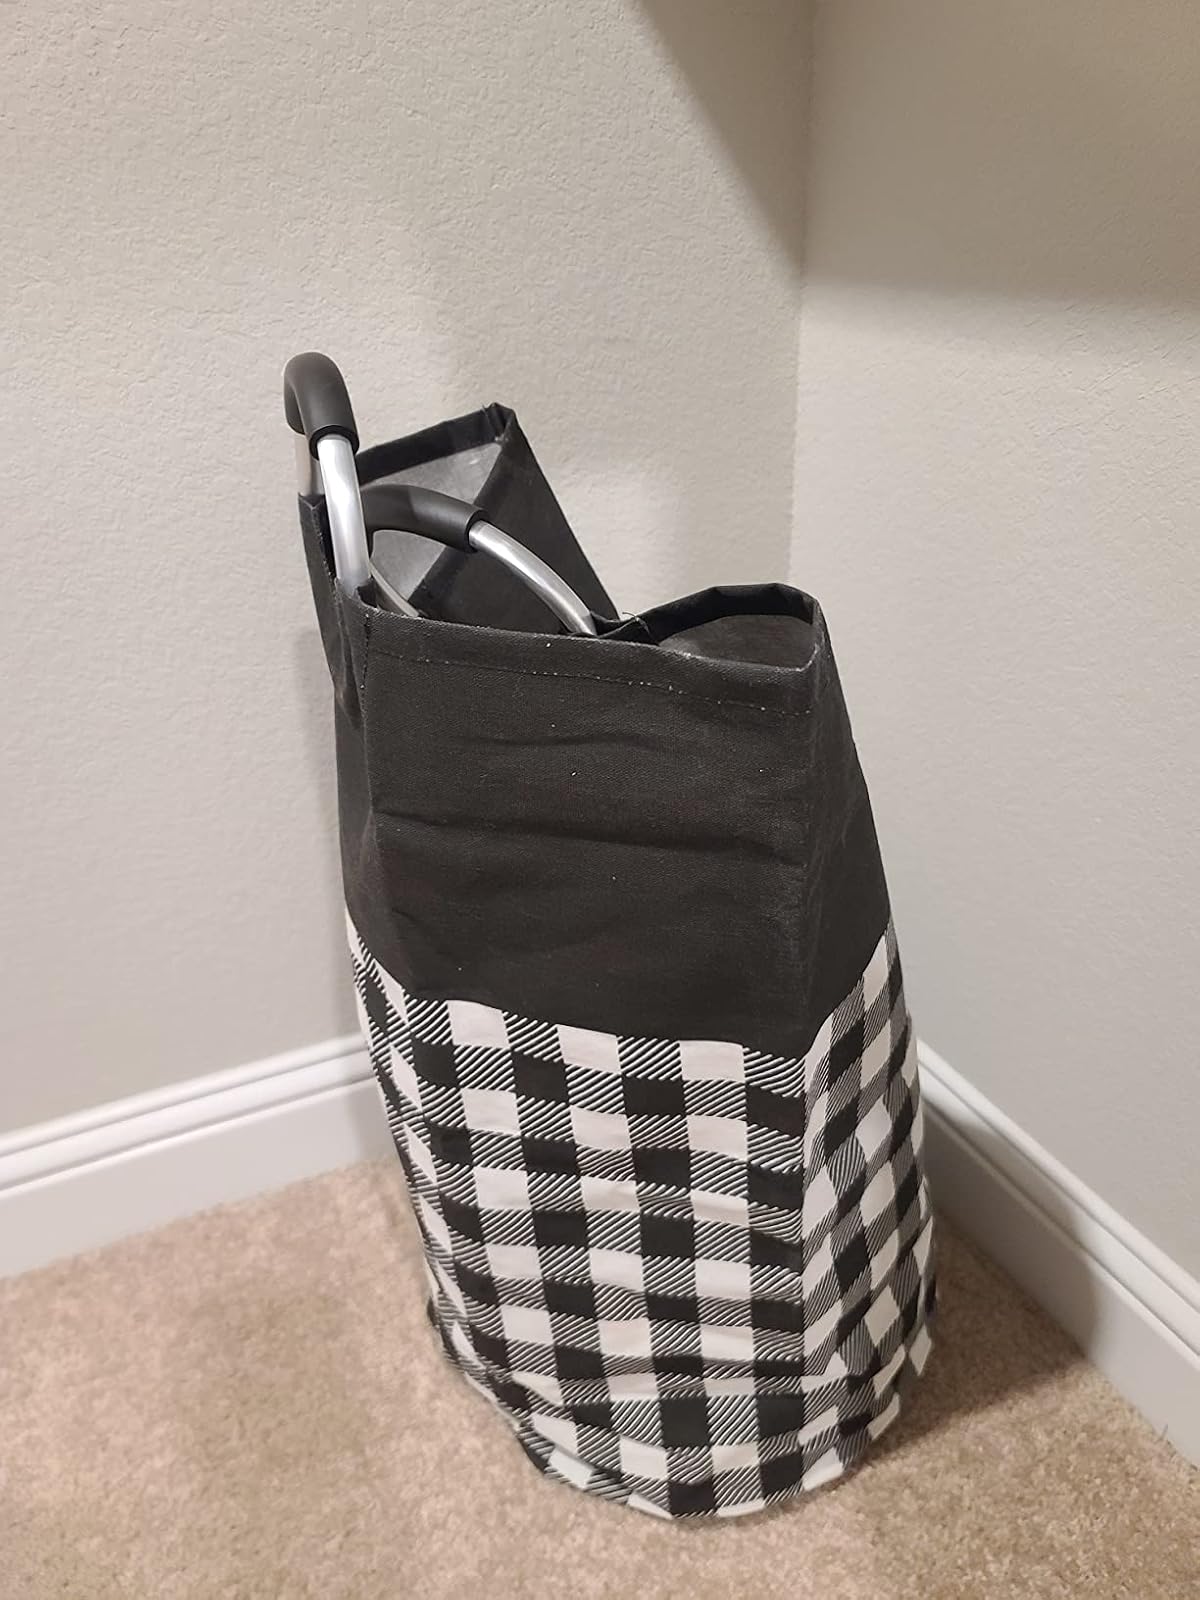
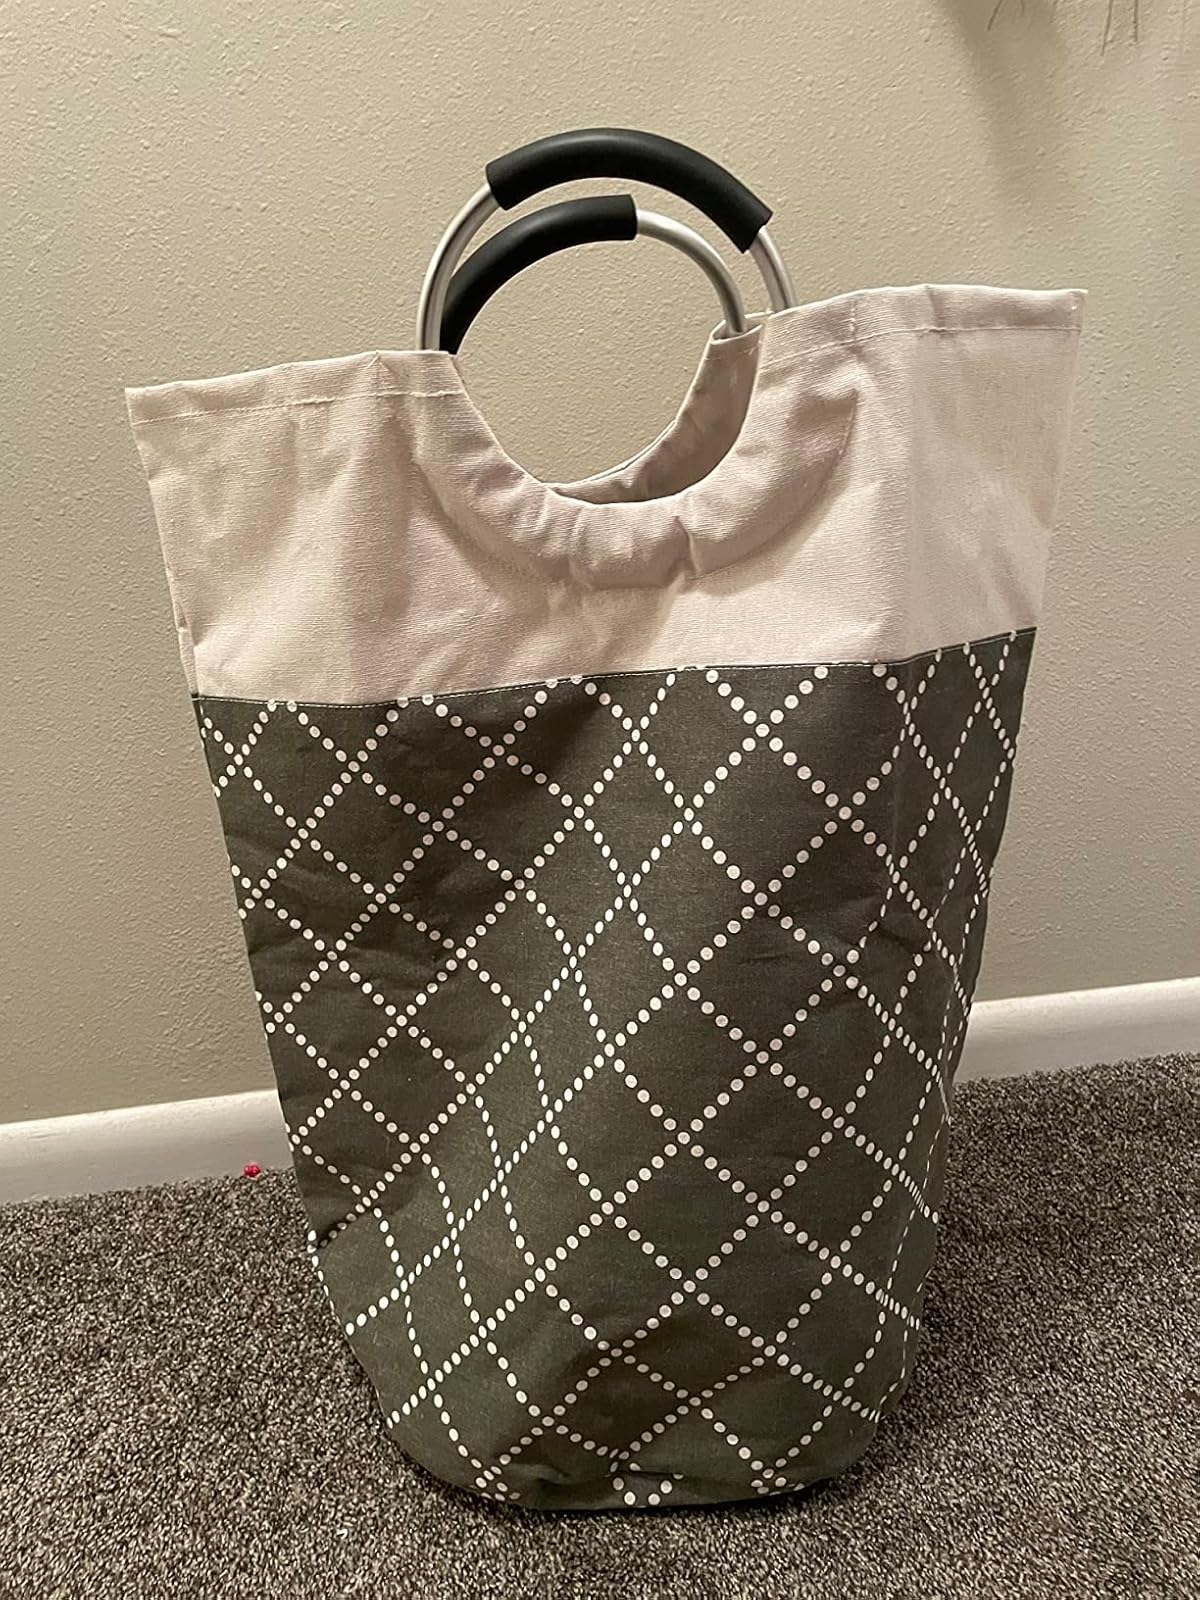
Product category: items_hamper
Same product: no